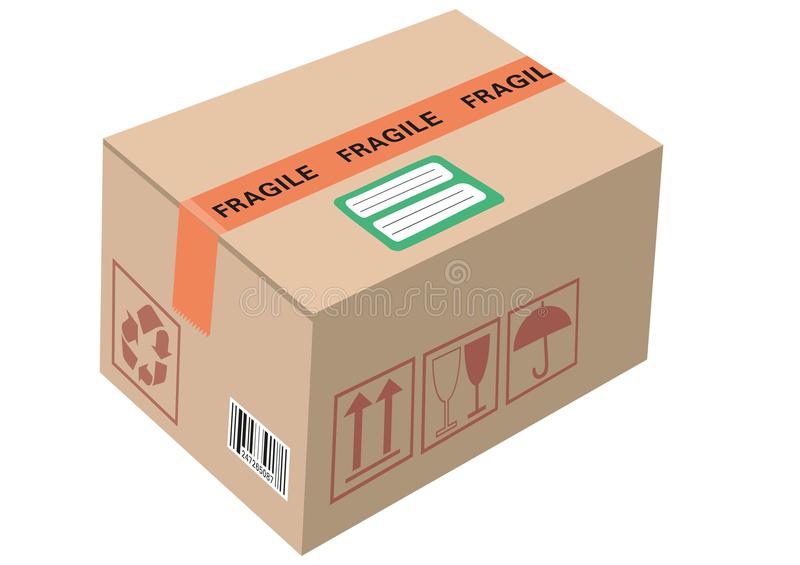
Label: cardboard